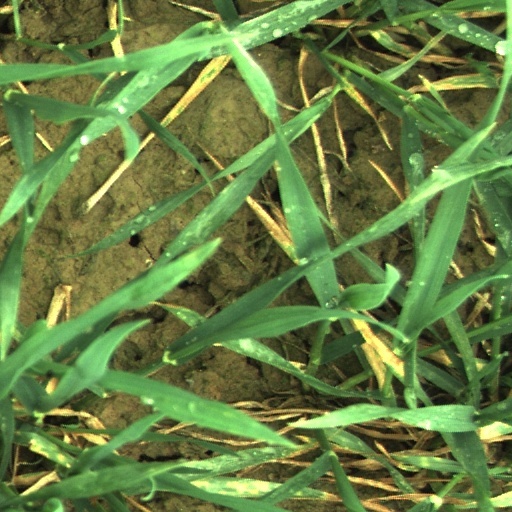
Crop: wheat